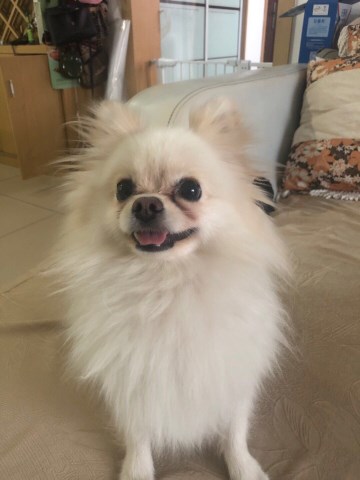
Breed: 1936-n000005-Pomeranian